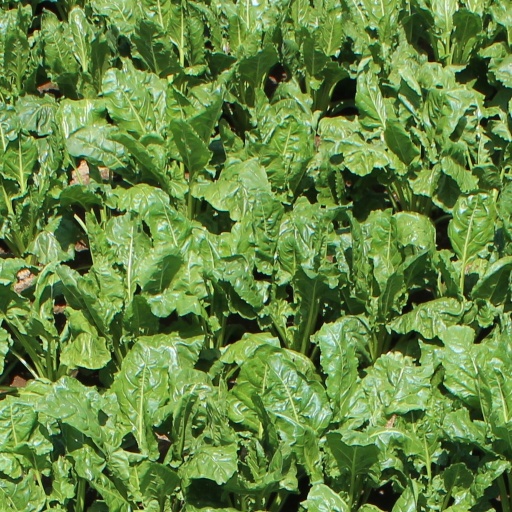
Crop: sugar beet